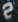
Number: 2